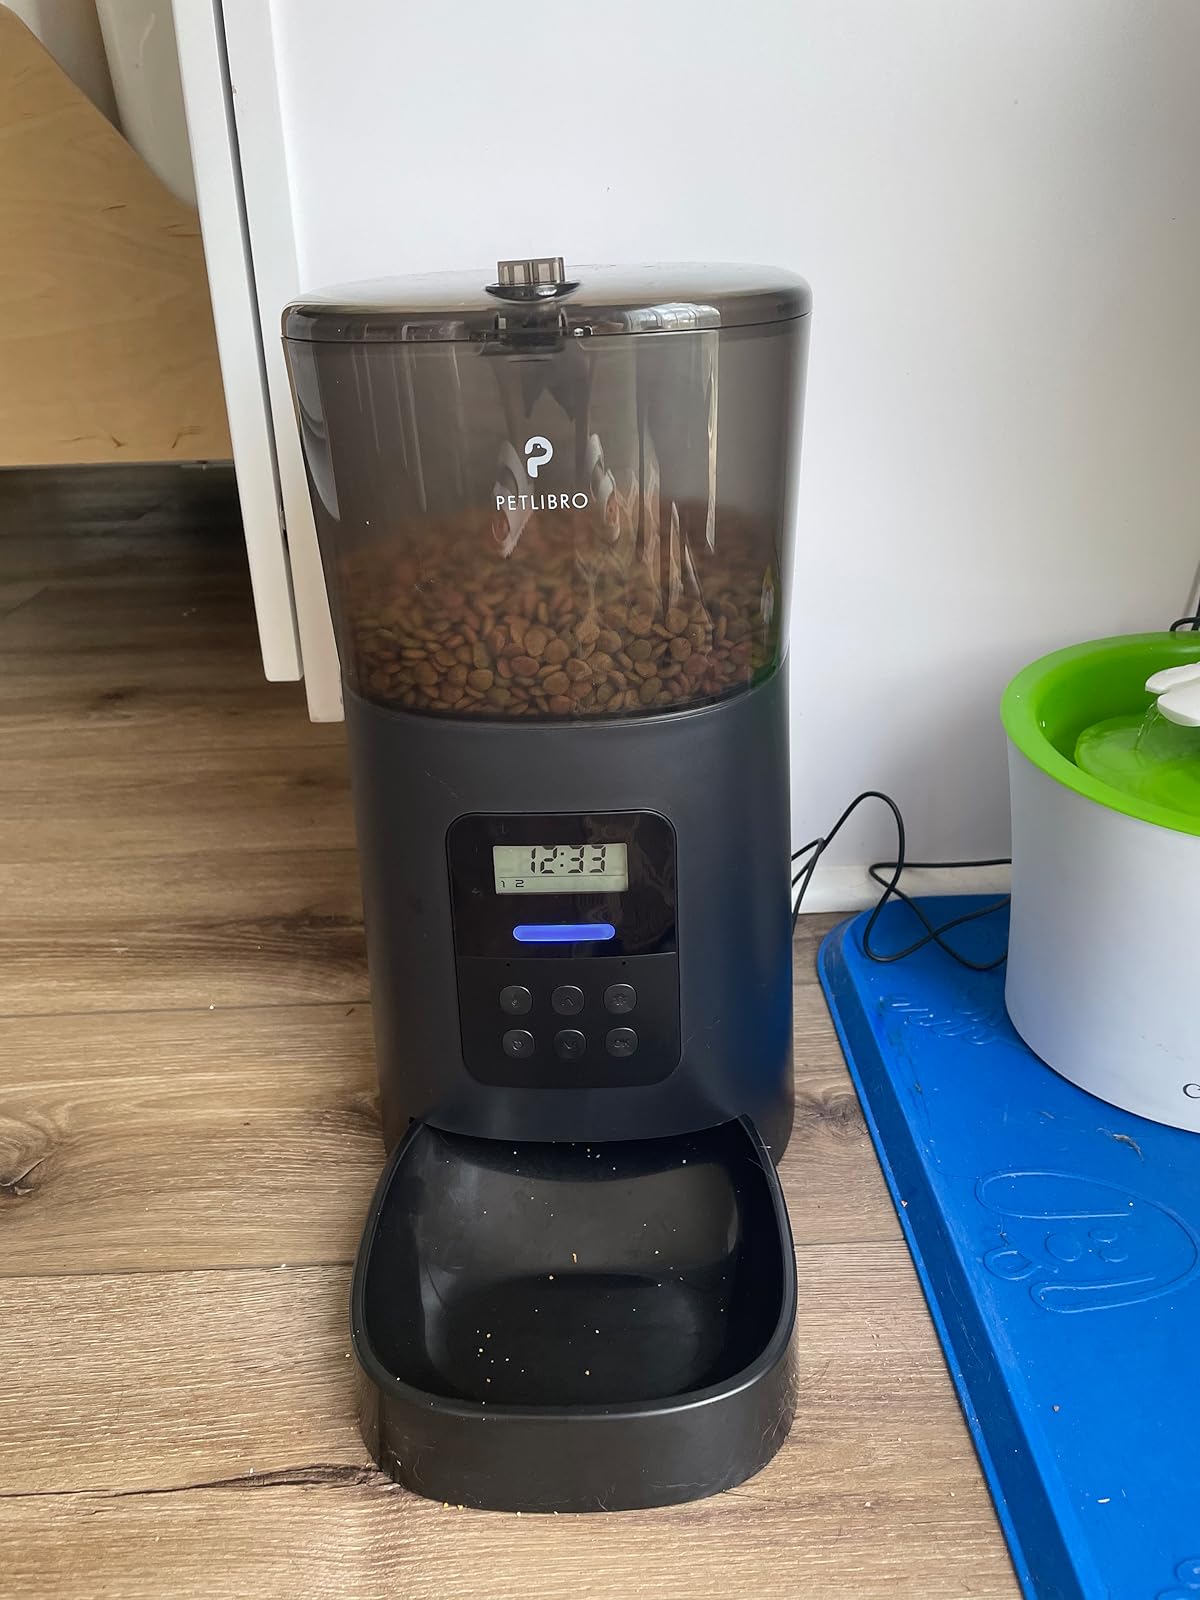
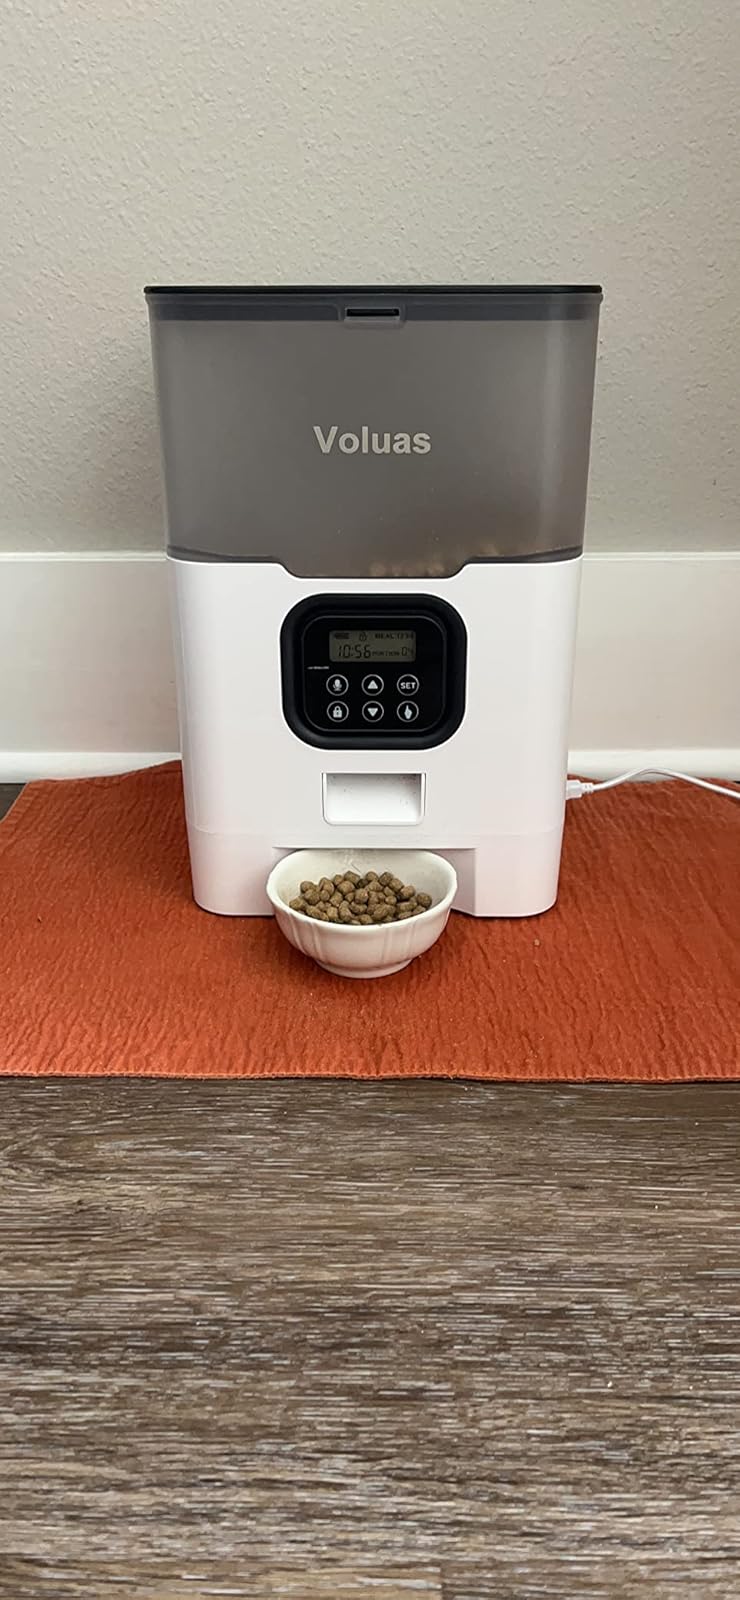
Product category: items_feeder
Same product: no